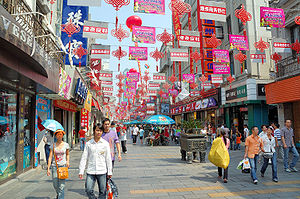
Wenzhou
Indkøbsgade i Wenzhou
Wenzhou er en by på præfekturniveau i provinsen Zhejiang ved Kinas kyst til det Østkinesiske Hav. Den har et areal på 11.784 km² og en befolkning på 7.645.700 mennesker, hvoraf 1.423.600 bor i byen Wenzhou.